Trish Ranson

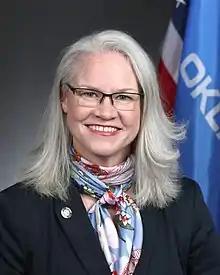

Trish Ranson (born November 23, 1969) is an American politician who has served in the Oklahoma House of Representatives from the 34th district since 2018. She was reelected in 2020 and in 2022. A former educator, Ranson is a member of the Democratic Party.